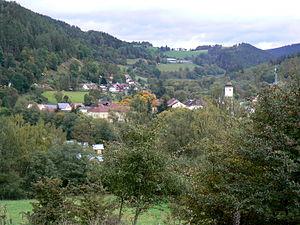
Rejštejn est une ville du district de Klatovy, dans la région de Plzeň, en République tchèque. Sa population s'élevait à 247 habitants en 2017.